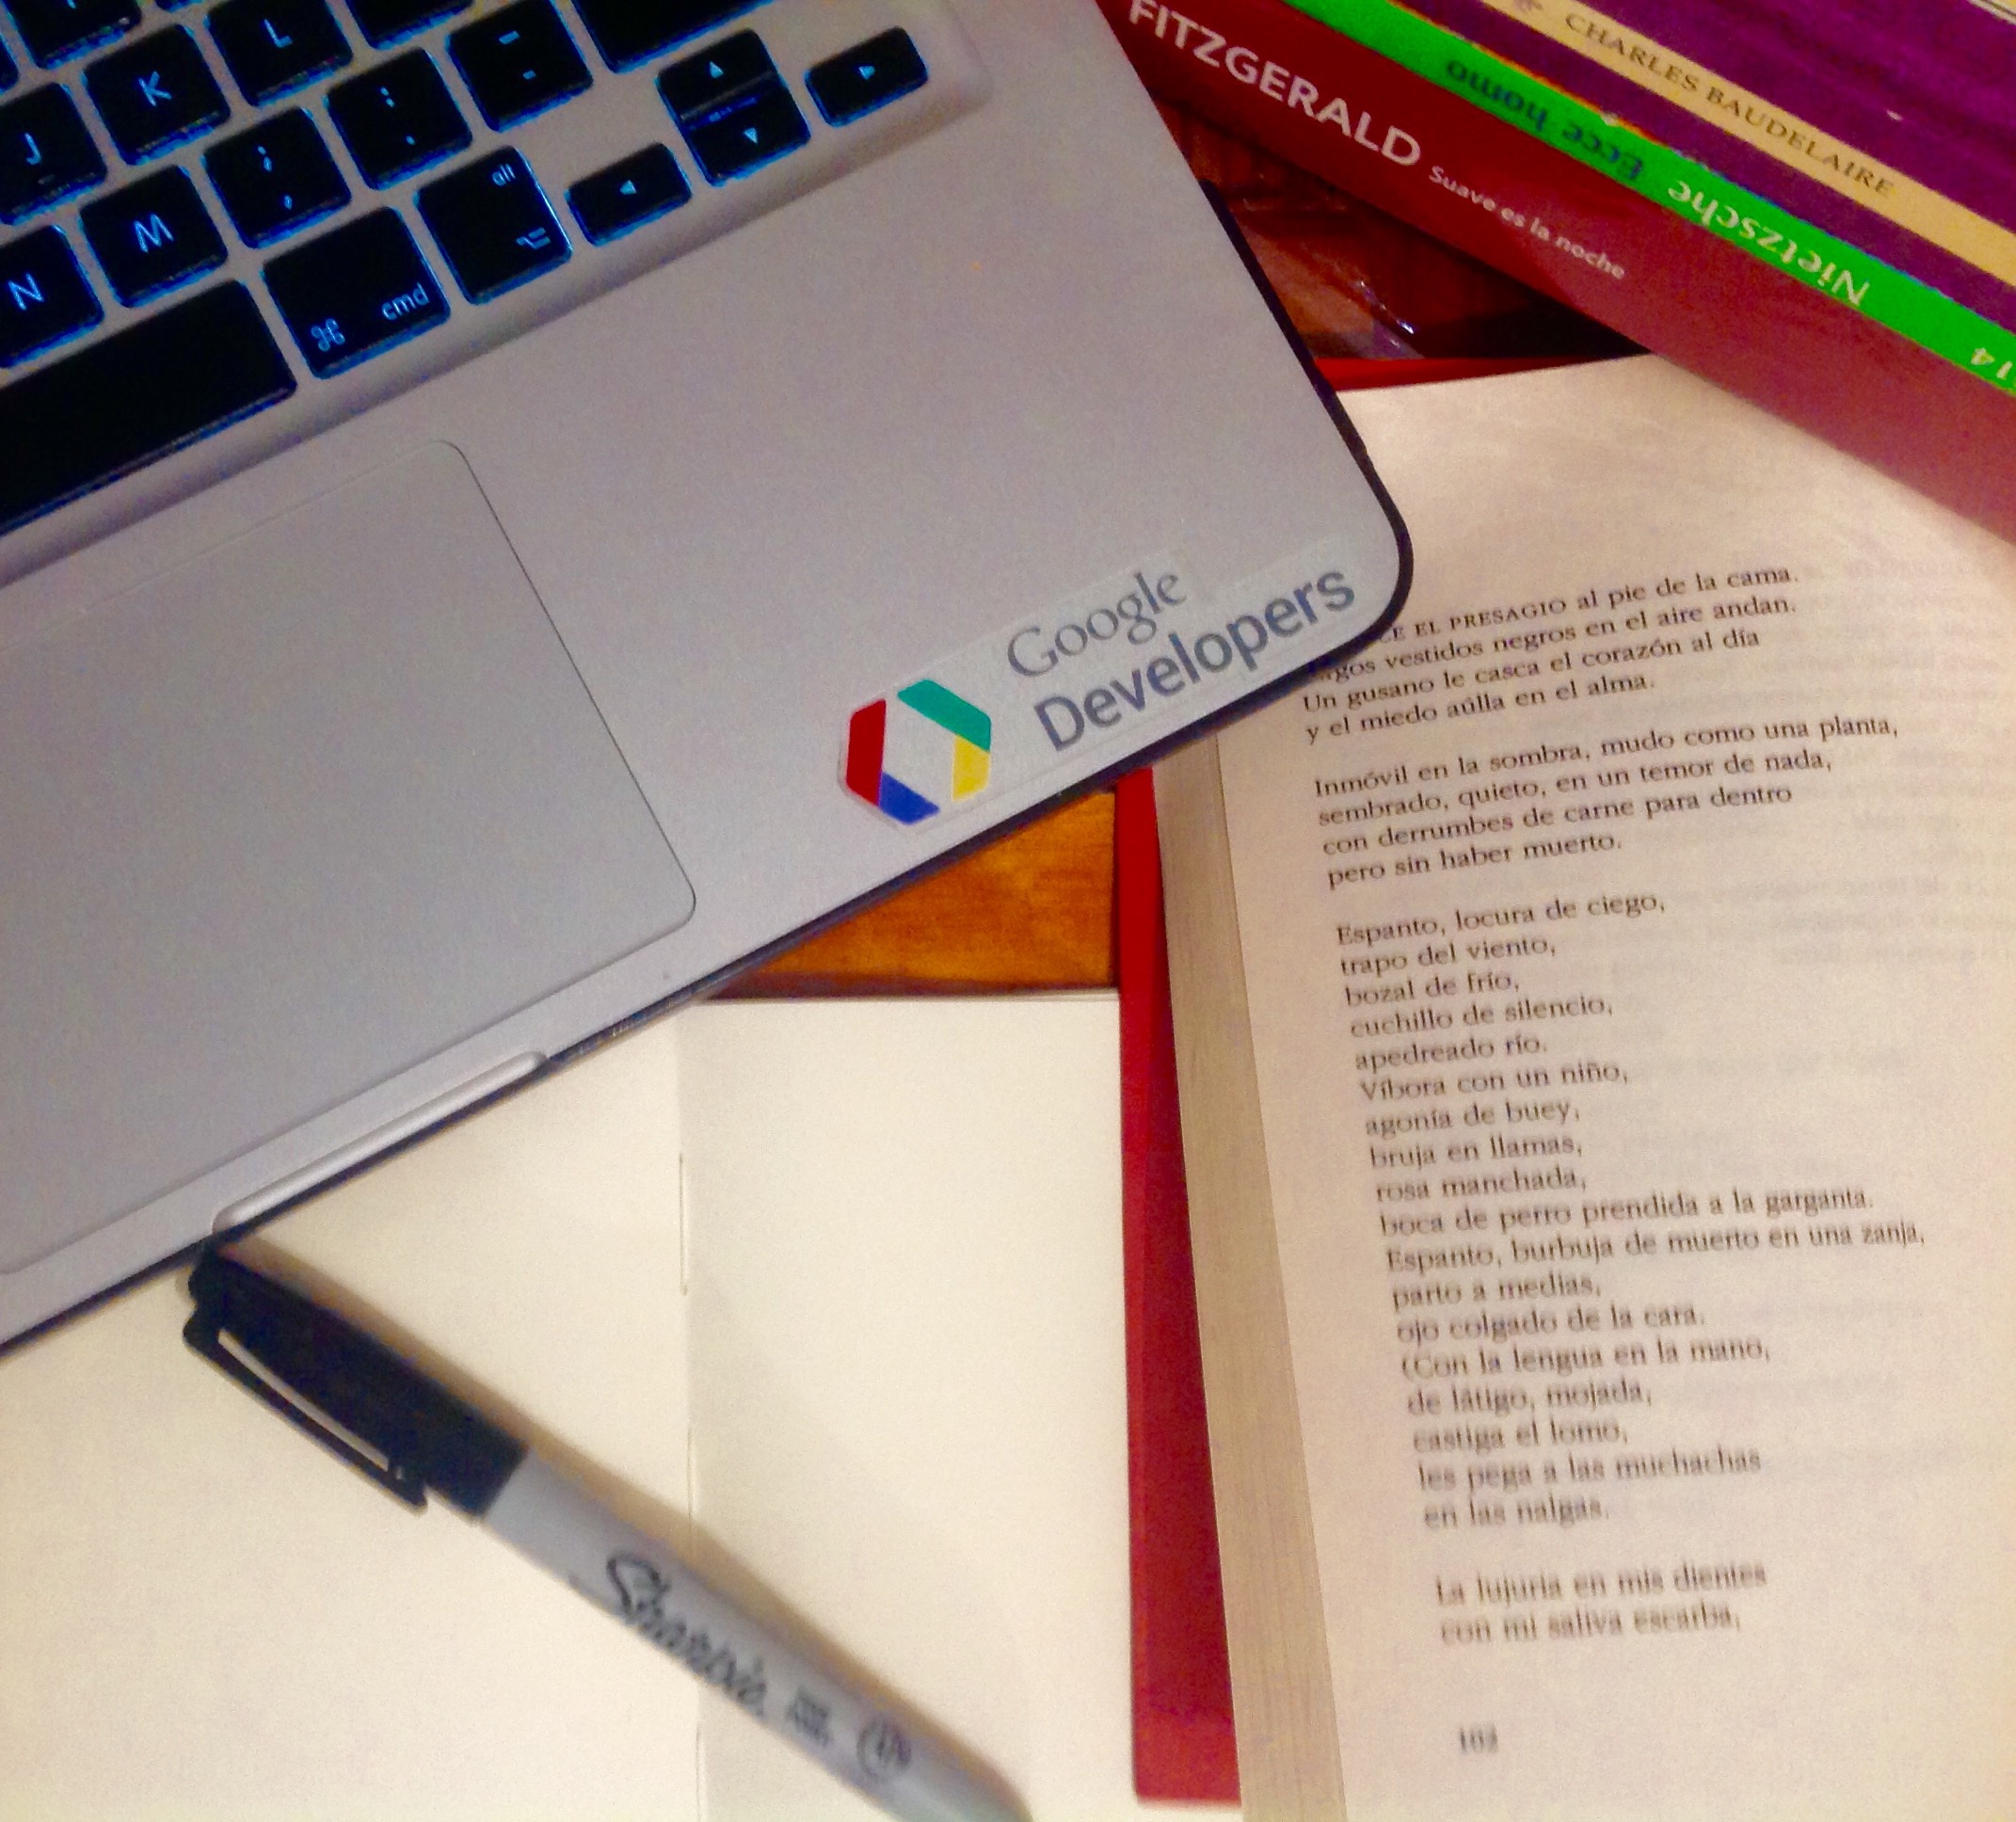
writing, brand, design, text, document